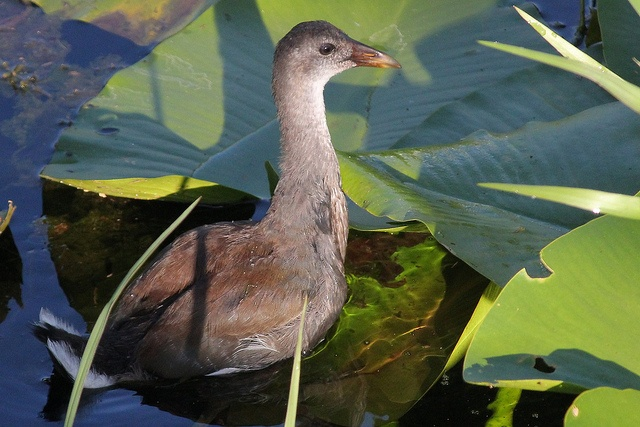
A bird sitting on some plants in the water.
a baby bird swims in some water
a close up ofa small bird in a body of water near many leaves
A duck that is swimming in water and surrounded by leaves.
A duck swimming in between lily pads and seaweeed.